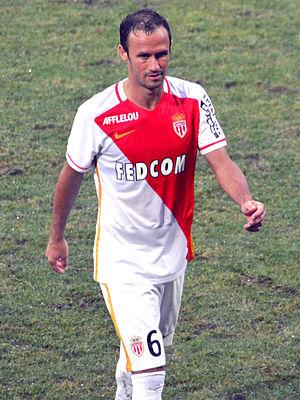
Ricardo Alberto Silveira Carvalho, dit Ricardo Carvalho, né le 18 mai 1978 à Amarante au Portugal est un footballeur international portugais évoluant au poste de défenseur central.